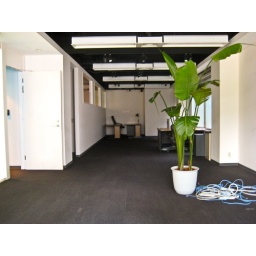
Looking towards the back of the office from the front desk/break area.  Giant plant donated by previous tenants.